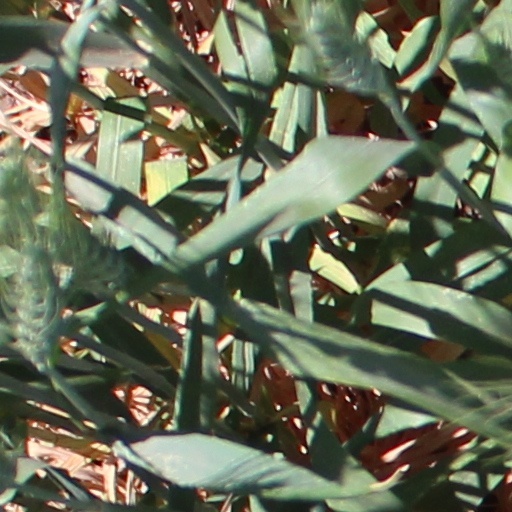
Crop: wheat